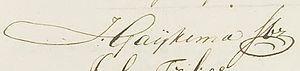
Signature de Jan Gaykema Jacobsz. (1798-1875)